Late Bronze Age collapse

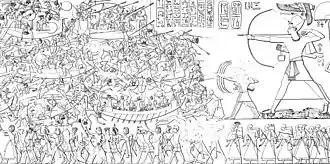
Sea Peoples in their ships during the battle with the Egyptians. Relief from the mortuary temple of Ramesses III at Medinet Habu

While it survived the Bronze Age collapse, the Egyptian Empire of the New Kingdom era receded considerably in territorial and economic strength during the mid-twelfth century (during the reign of Ramesses VI, 1145 to 1137). Previously, the Merneptah Stele spoke of attacks (Libyan War) from Putrians (from modern Libya), with associated people of Ekwesh, Shekelesh, Lukka, Shardana and Teresh (possibly an Egyptian name for the Tyrrhenians or Troas), and a Canaanite revolt, in the cities of Ashkelon, Yenoam and among the people of Israel. A second attack (Battle of the Delta and Battle of Djahy) during the reign of Ramesses III (1186–1155) involved Peleset, Tjeker, Shardana, and Denyen.